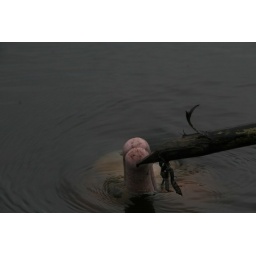
Curious pink river dolphin came right up to our boat to investigate the stick I held in the water - Bolivia